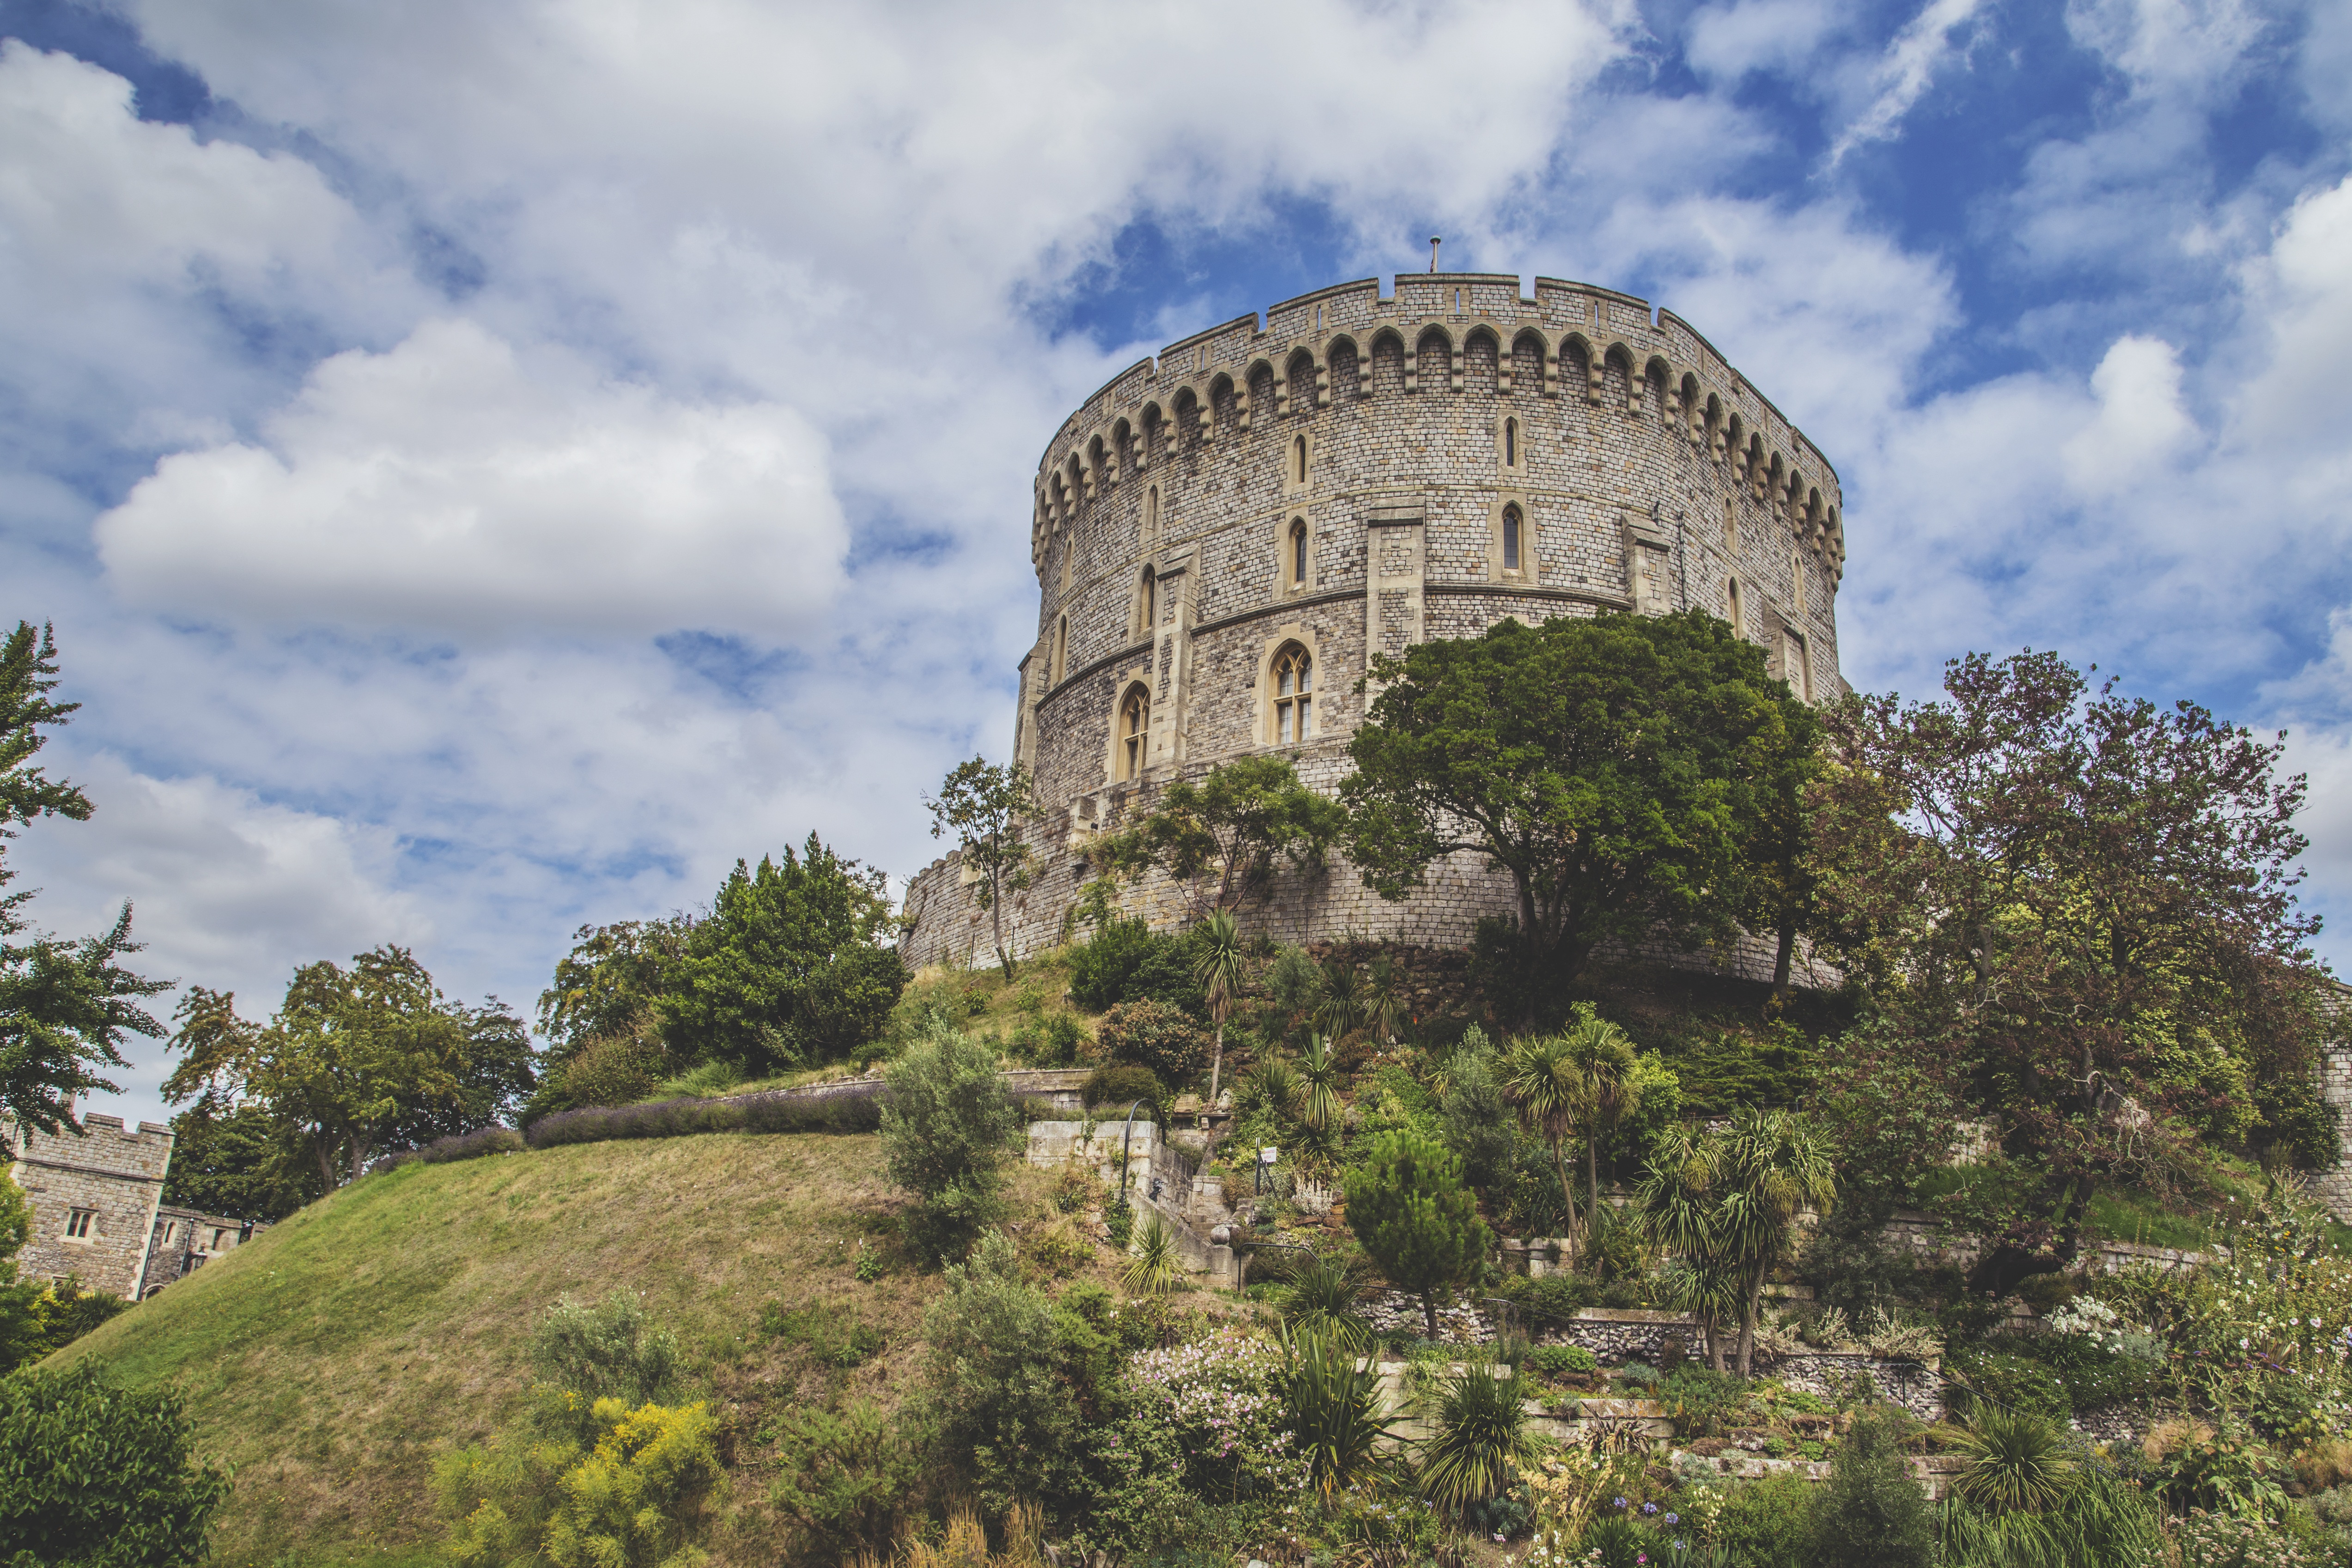
architecture, hill, building, chateau, old, tourist, europe, tower, castle, landmark, fortification, tourism, uk, england, medieval, fortress, ruins, monastery, british, history, english, britain, royal, windsor, archaeological site, unesco world heritage site, historic site, ancient history